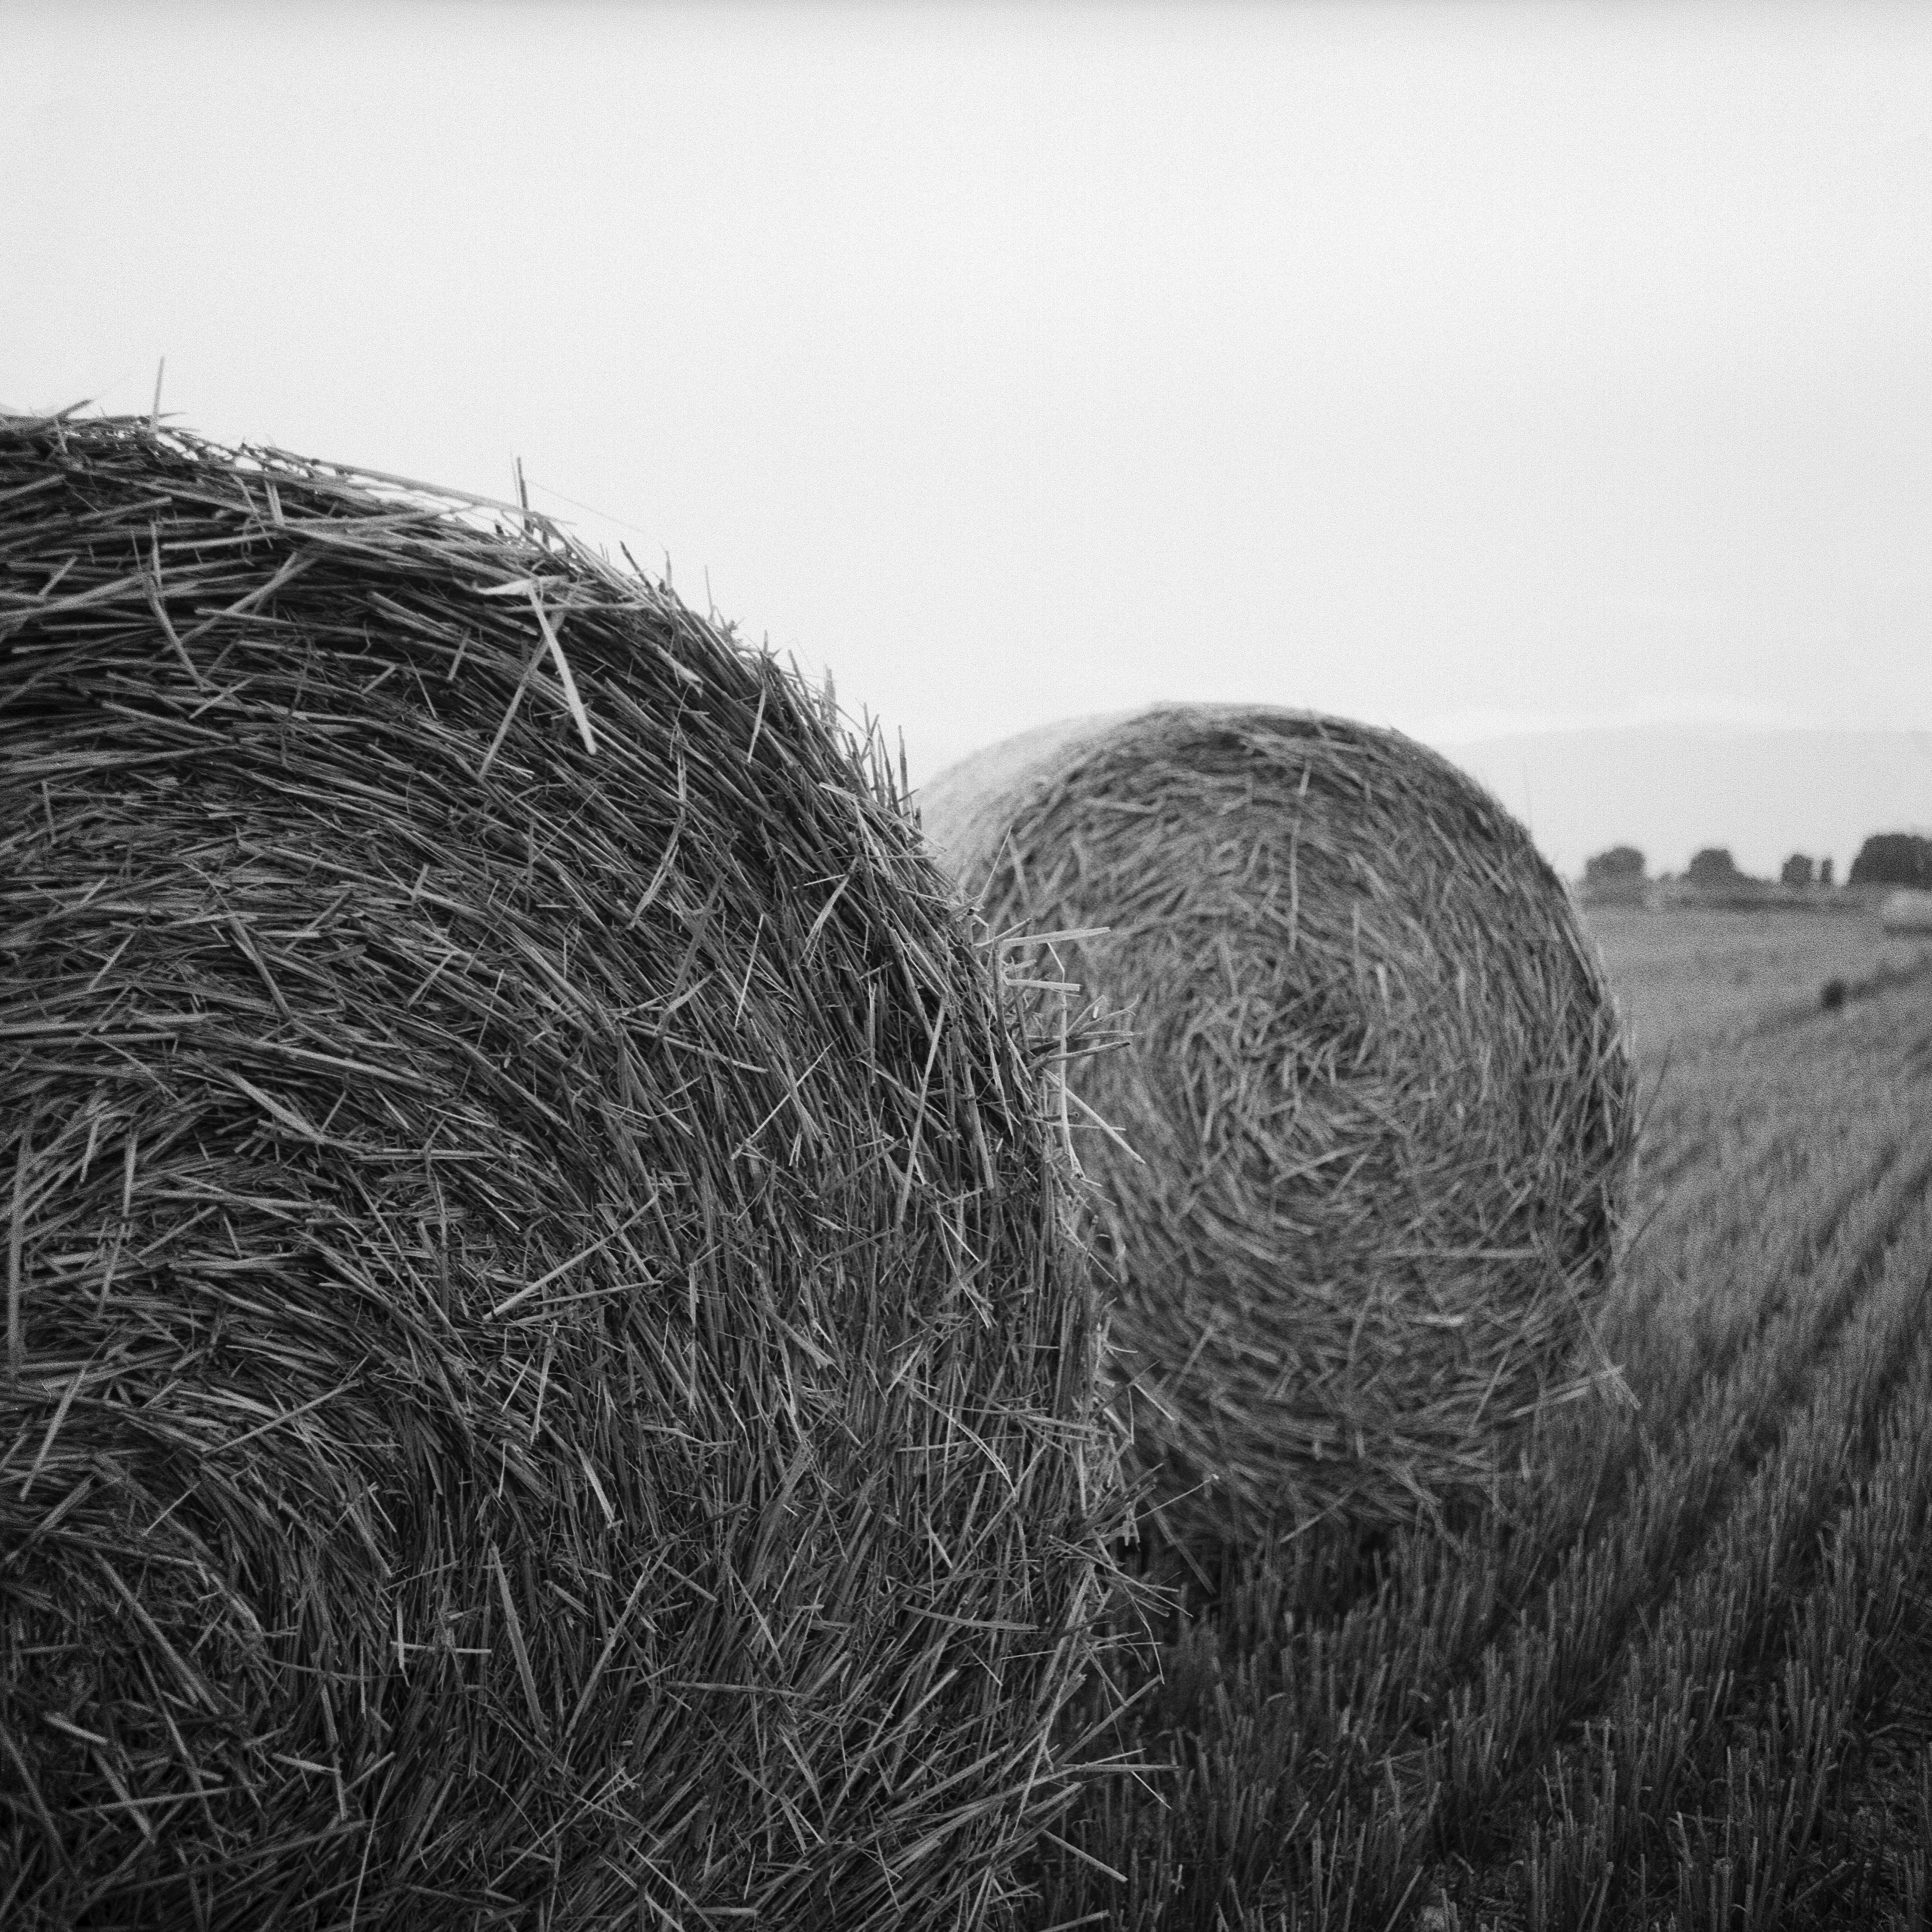
hay, black and white, monochrome, grass, photography, monochrome photography, sky, stock photography, plant, straw, field, landscape, circle